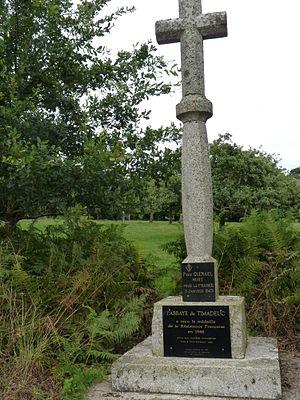
Calvaire de Timadeuc sur la Route de Timadeuc, Bréhan, France
Bréhan [bʁeɑ̃] est une commune française, située dans le département du Morbihan en région Bretagne.
L'abbaye Notre-Dame de Timadeuc est une abbaye de moines cisterciens-trappistes située à Bréhan dans le Pays des Rohan, dans le département du Morbihan en Bretagne. Elle a été fondée le 22 juillet 1841 par trois religieux venus de l'abbaye de La Trappe dans le Perche.